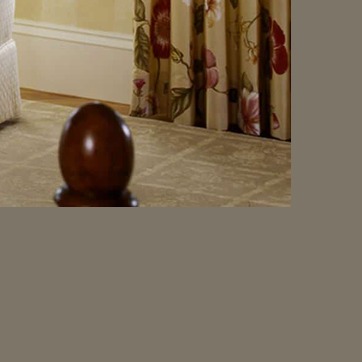
Material: carpet